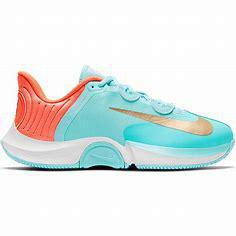
Brand: Nike
Model: Court Air Zoom GP Turbo